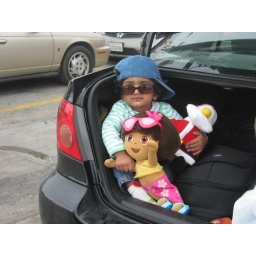
Jiya with her dora and duck in car trunk